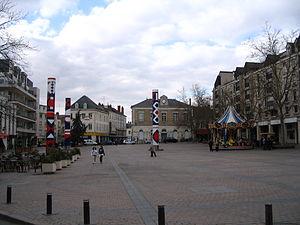
La Place de la République, à Châteauroux, Indre, France.
Châteauroux est une commune française, préfecture du département de l'Indre en région Centre-Val de Loire.
L'unité urbaine de Châteauroux est une unité urbaine française centrée sur la commune de Châteauroux, dans le département de l'Indre, en région Centre-Val de Loire.